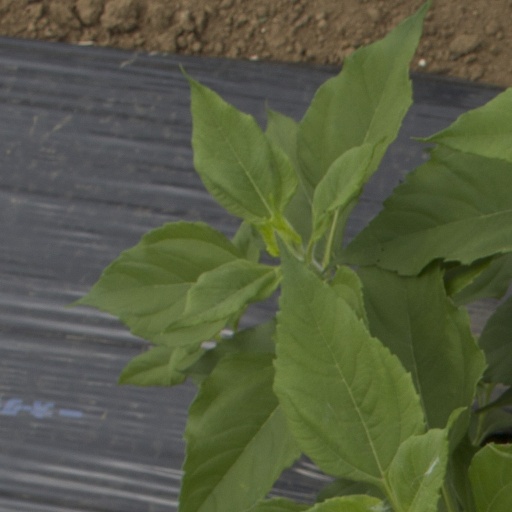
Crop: Jerusalem artichoke